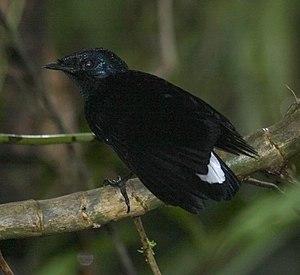
Lamprolia est un genre de passereaux de la famille des Rhipiduridae. Il comprend deux espèces de lamprolies.
Les Kaiviti Silktails sont le nom d'un club semi-professionnel fidjien de rugby à XIII basé à Lautoka.